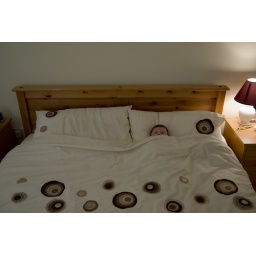
...and when dady bear got home, he wondered who'd been sleeping in his bed!